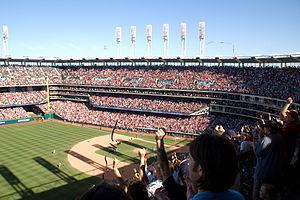
Le Progressive Field est un stade de baseball situé dans le centre de Cleveland, Ohio. Avec la Quicken Loans Arena, il fait partie du Gateway Sports and Entertainment Complex.